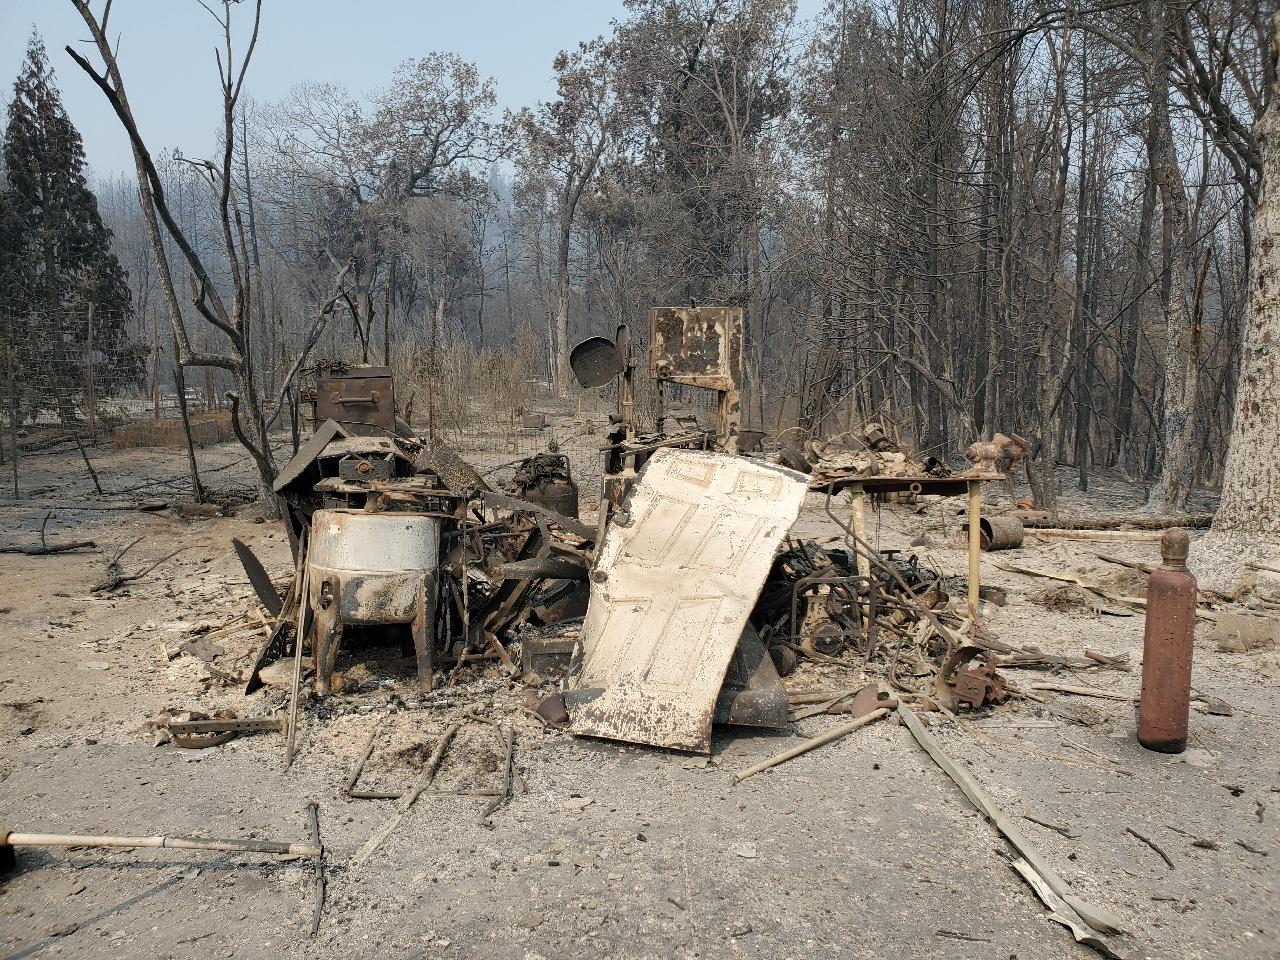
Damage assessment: destroyed